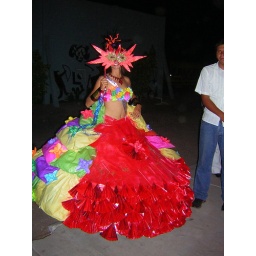
Semana Cultural - dress made of paper - WOW! First place in the competition